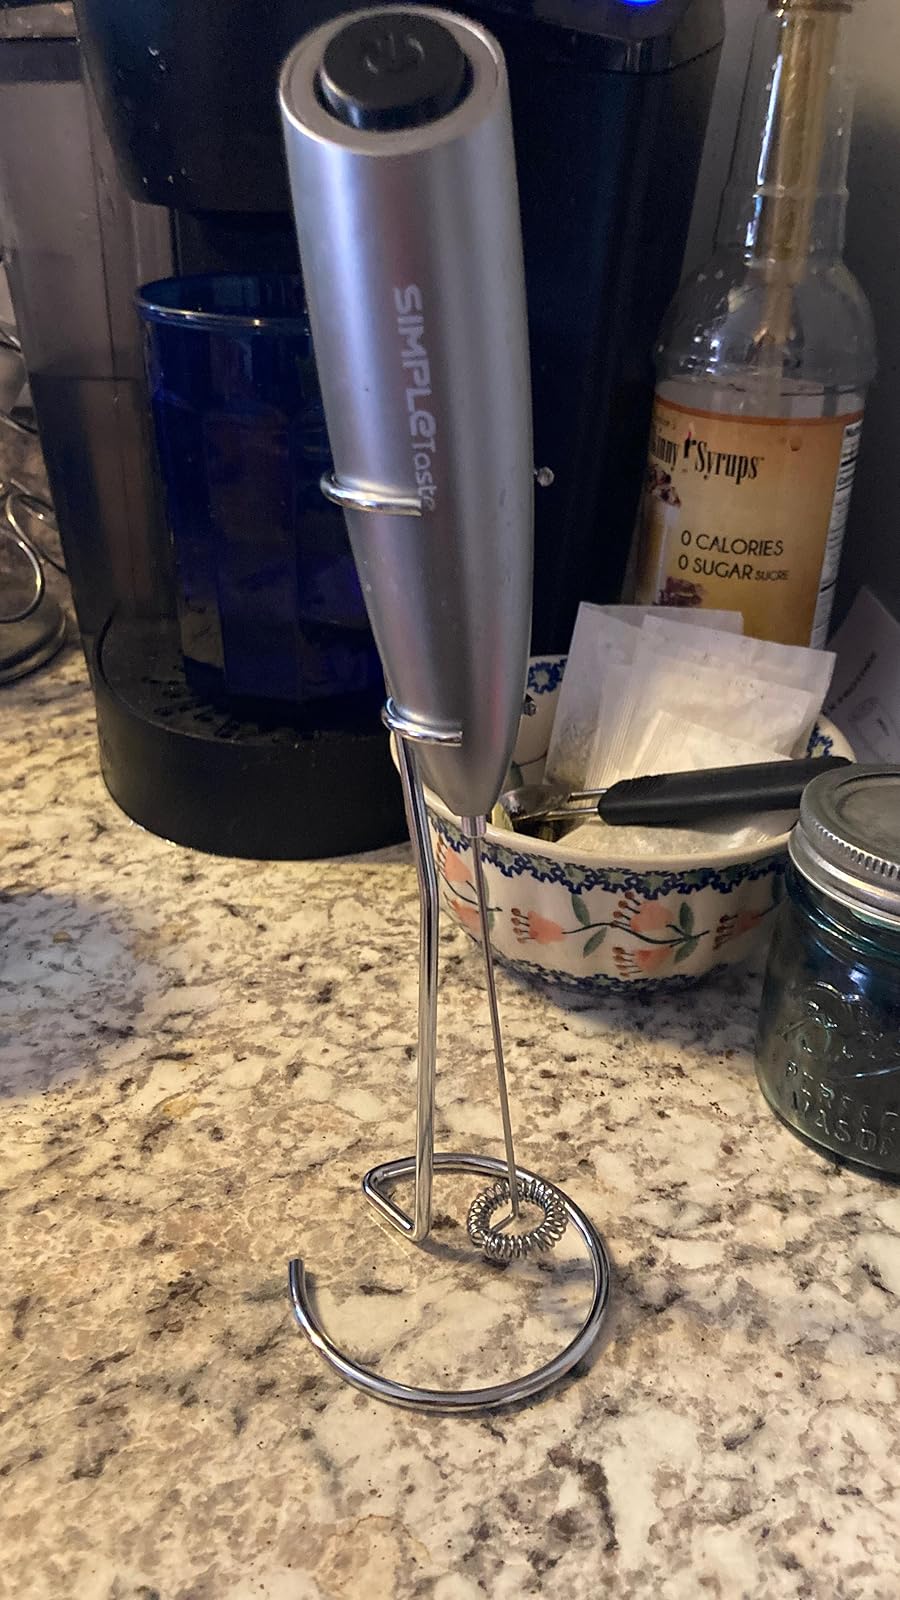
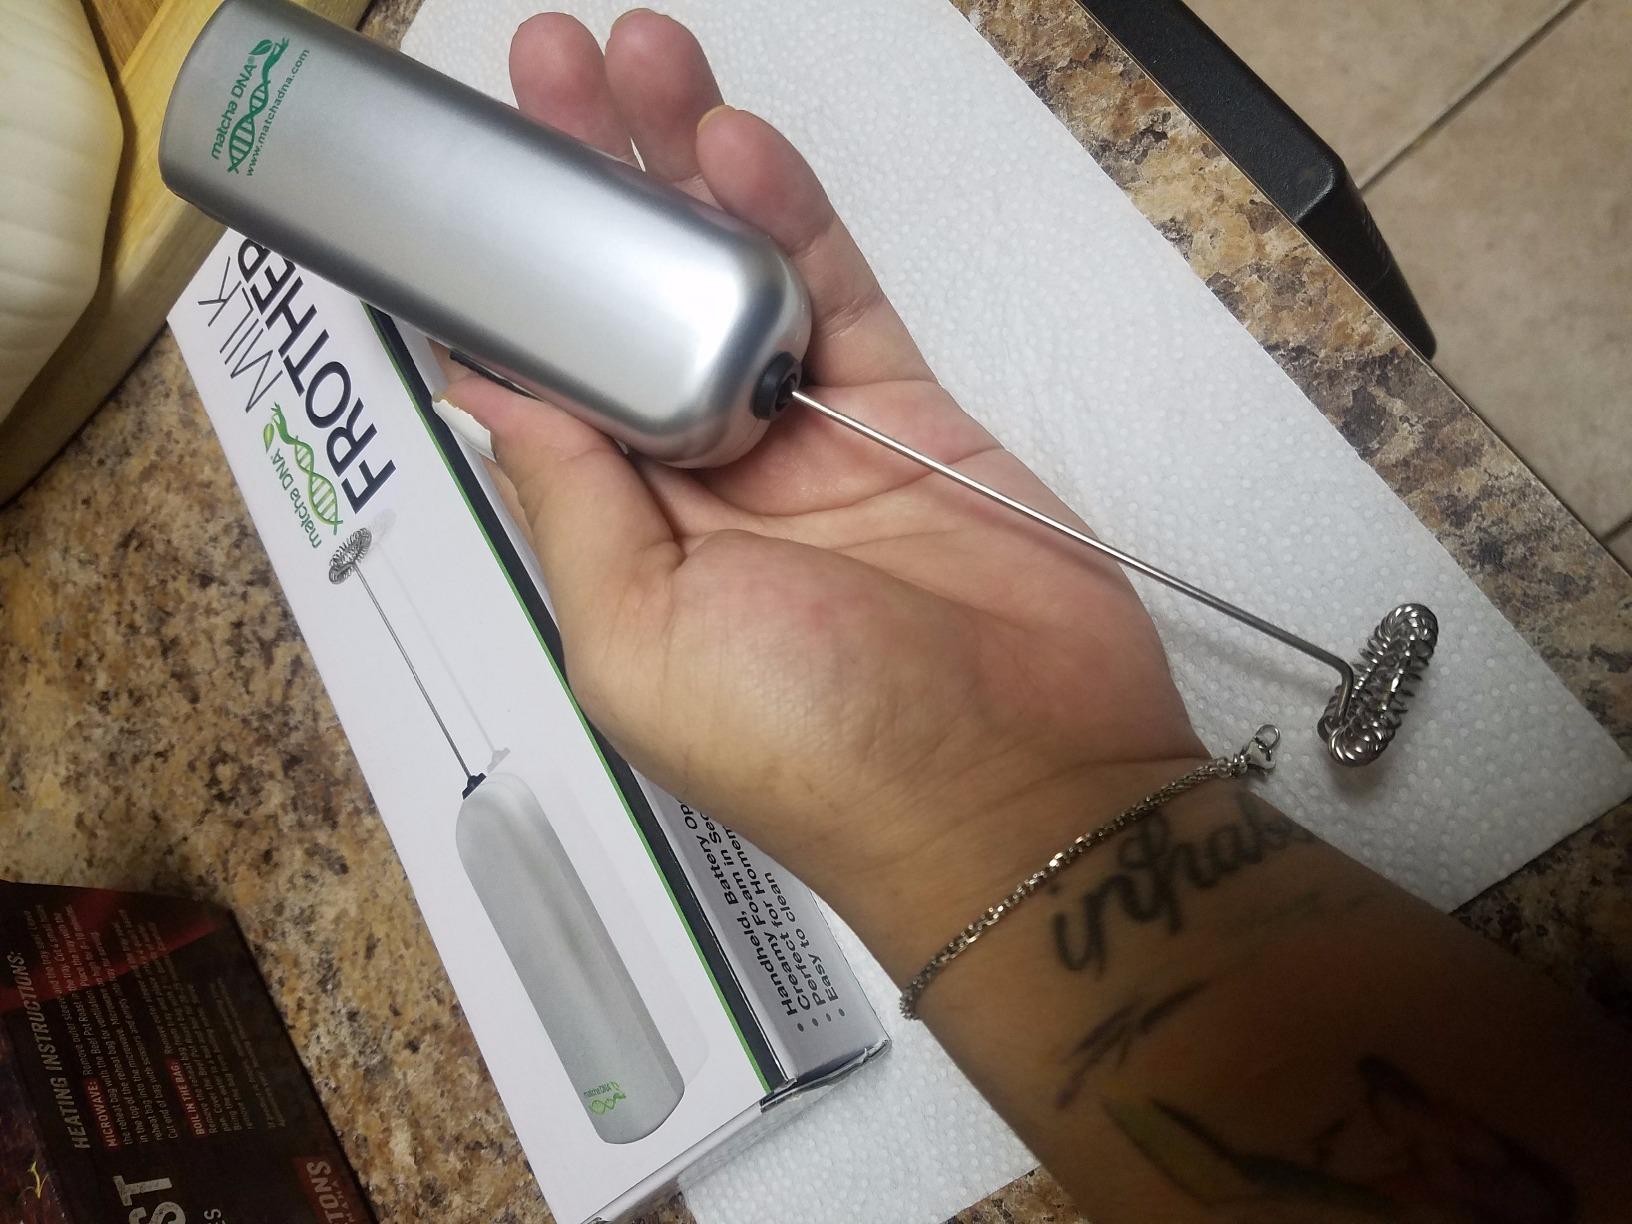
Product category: items_mixer
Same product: no